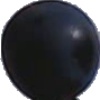
Label: Grape Blue 1